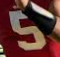
Number: 5